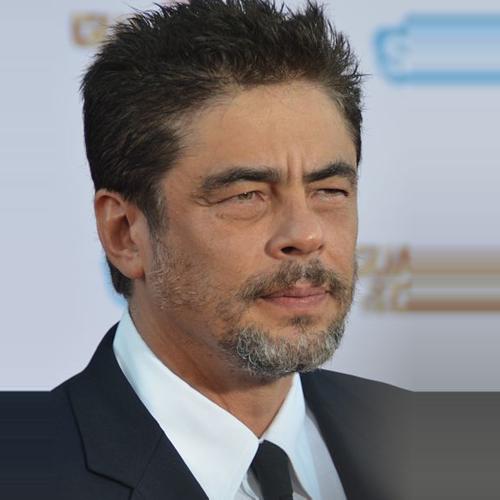
Age: 46